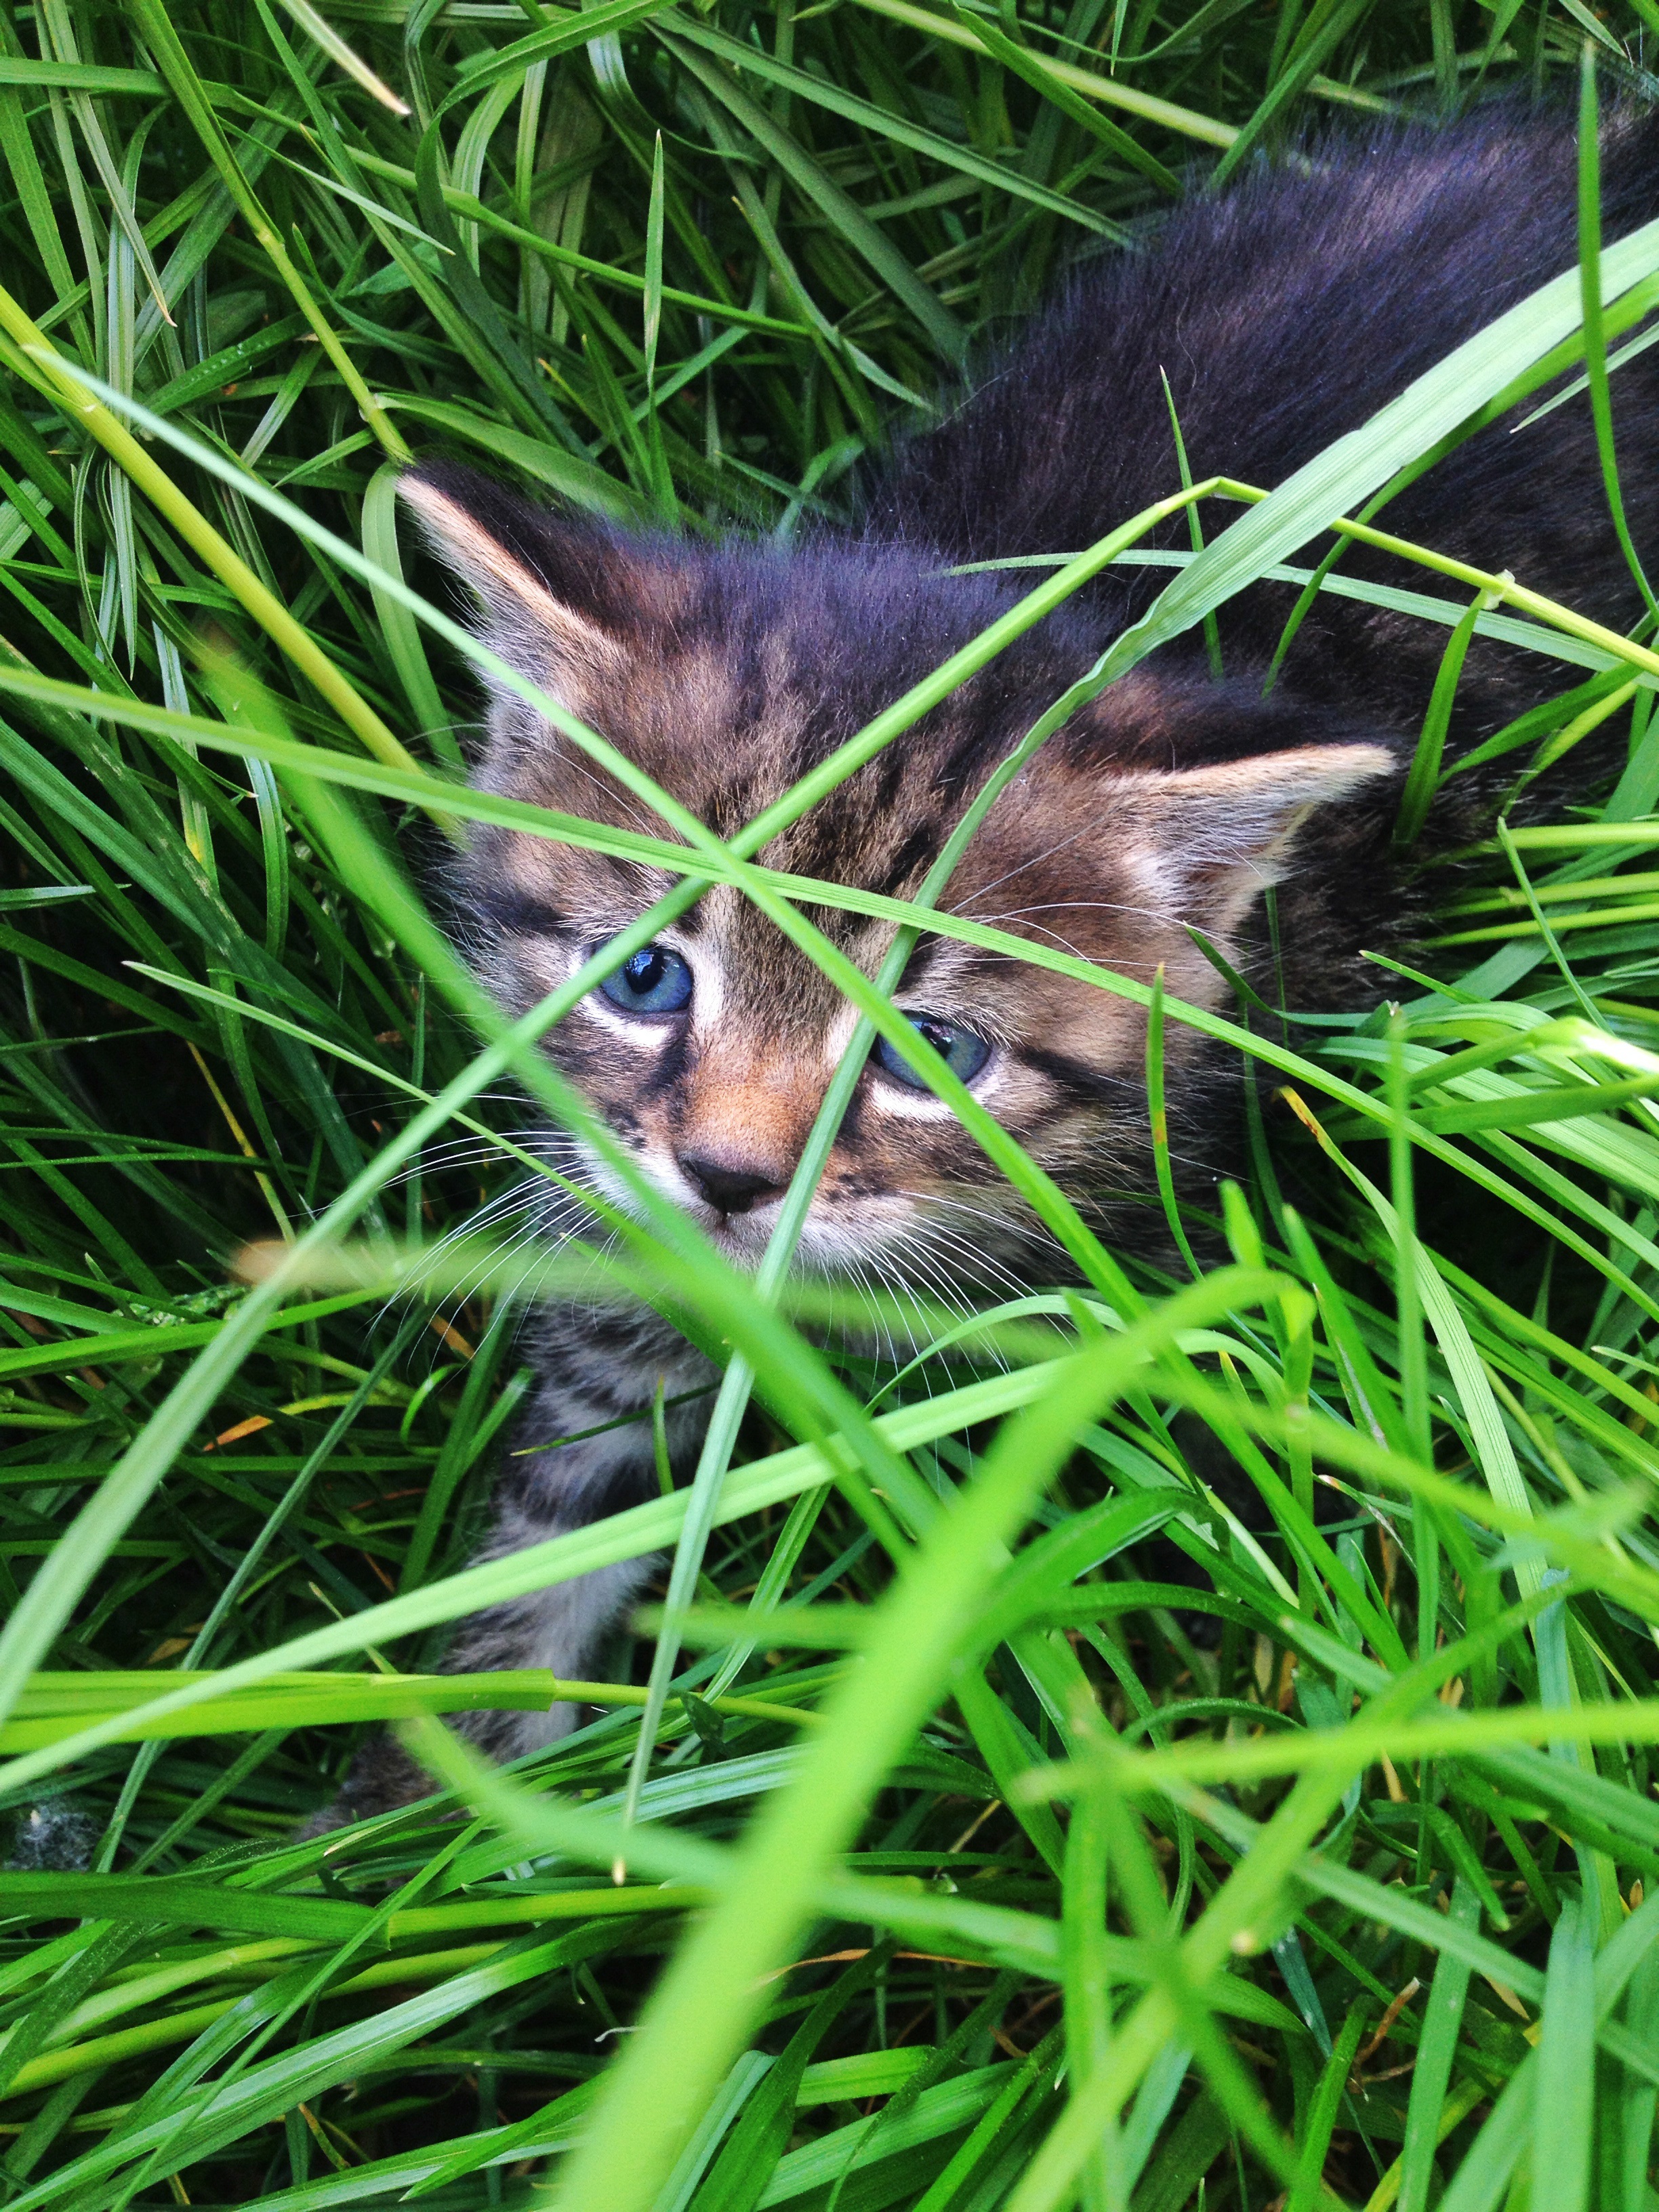
grass, wildlife, kitten, cat, mammal, fox, fauna, vertebrate, natur, gras